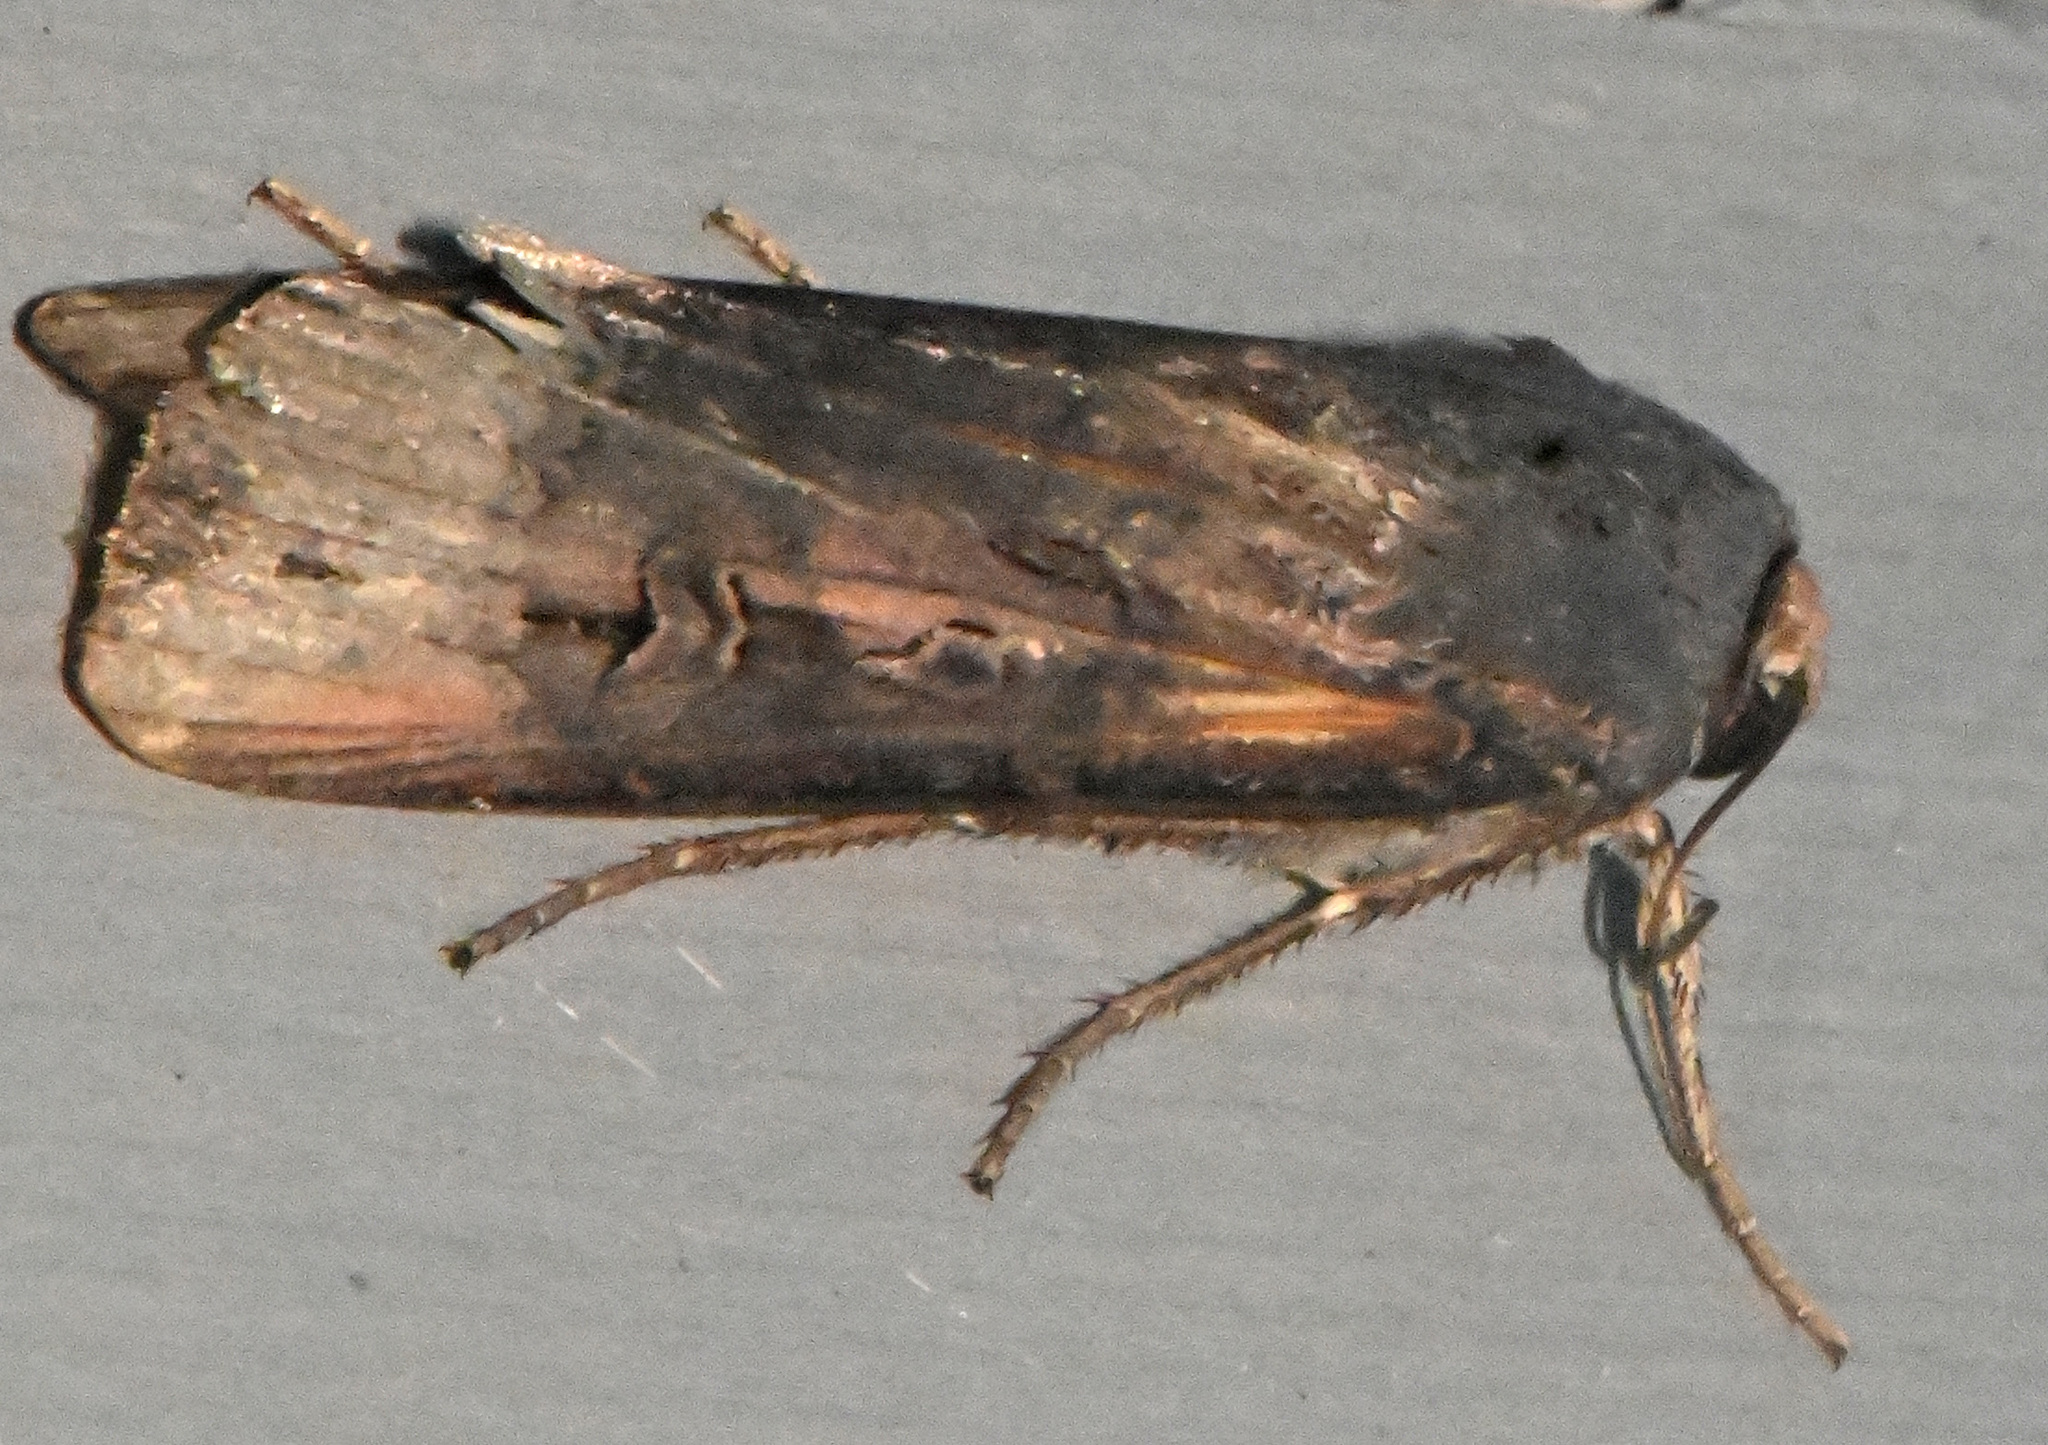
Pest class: cutworms